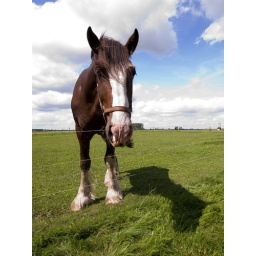
horse and shadow under a blue sky